List of South Carolina Gamecocks head football coaches

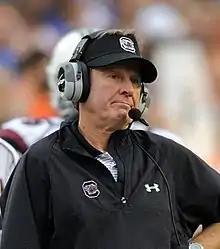
Steve Spurrier, 32nd head coach of the South Carolina Gamecocks

The South Carolina Gamecocks college football team represents the University of South Carolina in the Southeastern Conference (SEC). The Gamecocks compete as part of the National Collegiate Athletic Association (NCAA) Division I Football Bowl Subdivision. The school has had 36 head coaches since it began play during the 1892 season. Steve Spurrier, who served as South Carolina's 32nd head coach from 2005 to 2015, is the winningest head coach in program history. South Carolina's 36th and current head coach is Shane Beamer.